The Deoband School And The Demand For Pakistan

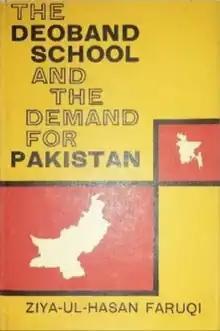
English cover

The Deoband School And The Demand For Pakistan is a book authored by Ziaul Hasan Farooqi, a Professor at Jamia Millia Islamia. Published in 1963 by Asia Publishing House in New Delhi, this work wielded considerable influence over contemporary policies. Originally, it sprang forth from the author's MA thesis, concluded in 1959 at McGill University, it stands as the earliest English exploration of Deobandi thought. Positioned approximately 90 miles away from Delhi, the Deoband School emerged as a seminary primarily focused on training nationalists. From its inception, the Deoband School embraced a religious movement that professed unwavering loyalty to the nation. Throughout the freedom movement, it opposed British rule and consistently rejected the Muslim League's struggle for the establishment of Pakistan. The author contends that this book represents an endeavor to unravel the paradoxical position of the Deoband School and illuminate the roots of its opposition to the demand for Pakistan by Indian Muslims. Furthermore, a critical analysis of the Deoband School's traditional perspectives on culture, religion, and religious studies is also presented.